Cuisine of Menorca

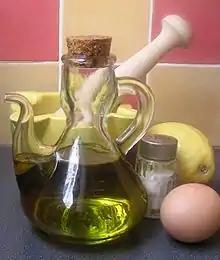
Basic ingredients of mayonnaise: eggs, olive oil and lemon juice

Mayonnaise supposedly originates in the Menorcan city of Mahón. According to this theory, this sauce — an emulsion of eggs and olive oil — was brought to France following a brief French occupation of the island. According to a different theory, it was invented in a French town called Maiona, or perhaps Baiona. In any case, mayonnaise, with or without garlic, is a product of frequent use in the traditional cuisine of the island since ancient times, on its own or as an ingredient in dishes.